Thorsen House

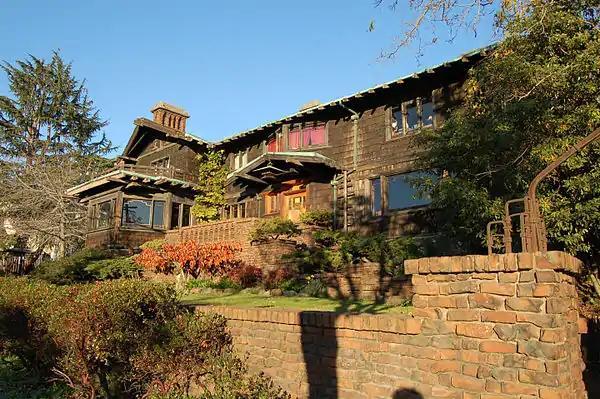

The William R. Thorsen House, also known as the Sigma Phi-Thorsen House, is a historic residence in Berkeley, California. Built in 1909 for William and Caroline Thorsen, it was the last of five so-called "ultimate bungalows" to be designed by Charles and Henry Greene, principles in the renowned architectural firm of Greene & Greene. Three others (Ford, Gamble, Blacker) are in Pasadena, and one (Pratt) is in Ojai, California. The term "ultimate bungalow" was coined by Robert Judson Clark in the 1960s, but is technically a misnomer, since bungalows are typically small, one-story houses. However, "Craftsman bungalows" of the early twentieth century do share some characteristics with the larger houses of Greene & Greene, including the Thorsen House.